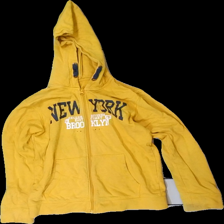
View: front
Type: Hoodie
Category: Children
Brand: Missing
Colors: Blue, Yellow, White
Material: 100% cotton
Pattern: Other
Cut: Regular
Season: All
Stains: Major
Holes: Major
Damage: hål där brand ska  vara
Damage location: top center
Damage 2: lerfläckar över hela framsidan samt armarna
Damage 3: lerfläckar över hela baksidan
Price range: <50
Recommended usage: Recycle
Description: gul hoodie med lerfläckar över hela
Comment: text print